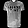
Label: T - shirt / top